Florence and the Machine

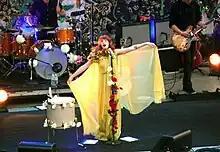
Florence and the Machine performing live at the Hearst Greek Theatre on the Lungs Tour, 2011

Florence Welch has been compared to other female singers such as Kate Bush, Siouxsie Sioux of Siouxsie and the Banshees, PJ Harvey, Tori Amos and Björk. During an interview, Welch cited Grace Slick of Jefferson Airplane as her influence and "hero". Florence and the Machine's style has been described as "dark, robust and romantic". Their music is a mix of "classic soul and midnight-on-the-moors English art rock". Welch stated that her lyrics related to Renaissance artists: "We're dealing with all of the same things they did—love and death, time and pain, heaven and hell." Commenting on her success, she said: "I'm lucky that there seems to be a massive revival in female performers. My icons were always women like Kate Bush, Stevie Nicks and Siouxsie Sioux. Who wouldn't be proud to carry on that tradition?".